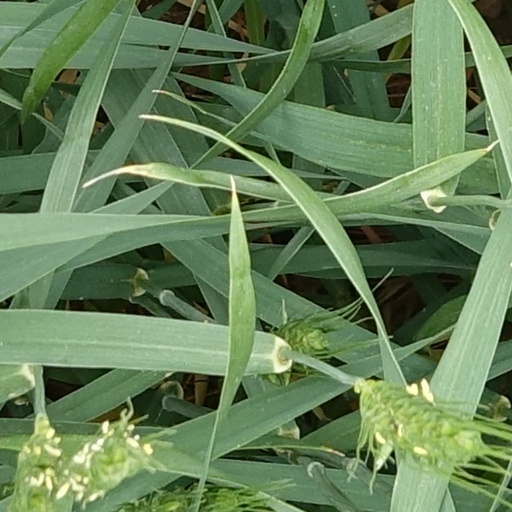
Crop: wheat